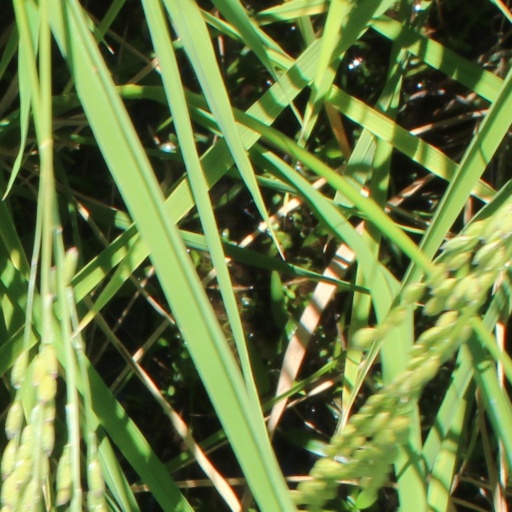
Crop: rice